Biostratigraphy

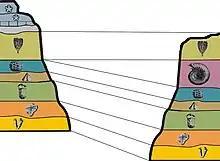
Image displaying newly discovered fossil being introduced into the succession sequence.

The concept of faunal succession was theorized at the beginning of the 19th century by William Smith. When Smith was studying rock strata, he began to recognize that rock outcrops contained a unique collection of fossils. The idea that these distant rock outcrops contained similar fossils allowed for Smith to order rock formations throughout England. With Smith's work on these rock outcrops and mapping around England, he began to notice some beds of rock may contain mostly similar species, however there were also subtle differences within or between these fossil groups. This difference in assemblages that appeared identical at first, lead to the principle of faunal succession, where fossil organisms succeed one another in a definite and determinable order, and therefore any time period can be categorized by its fossil extent.